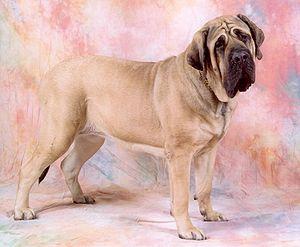
Le mastiff, abréviation de l'anglais Old English Mastiff, est une race de chien.